Carbon-carbon bond activation

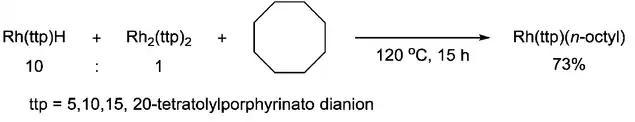
C-C bond activation catalyzed by transition metal radicals

Generally speaking, there are two distinct mechanistic pathways that lead to C-C bond activation: (a) the β-carbon elimination of metal complexes. In this mechanism, a M–C intermediate and a double bond are formed at the same time; and (b) the direct oxidative addition of C–C bonds into low-valent metal adducts to form a bis(organyl)metal complex.